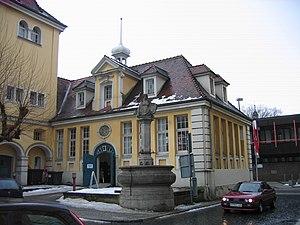
à Herford, arrondissement de Herford, Rhénanie-du-Nord-Westphalie, Allemagne. العربية